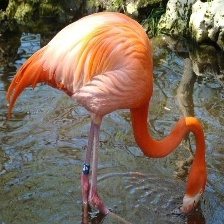
Species: AMERICAN FLAMINGO
Scientific name: PHOENICOPTERUS RUBER